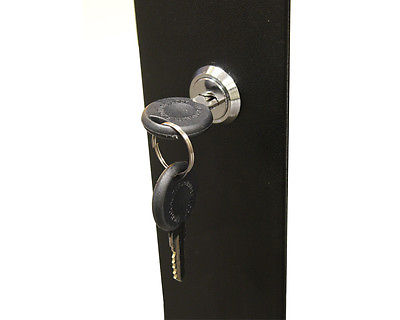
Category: cabinet